Military history of Italy

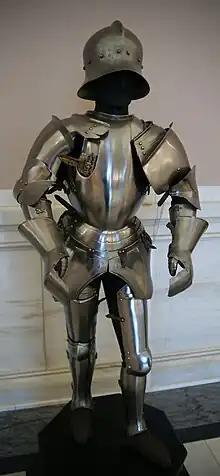
Suit of armor of the condottiero Roberto da Sanseverino, captured after his death at the Battle of Calliano (1487).

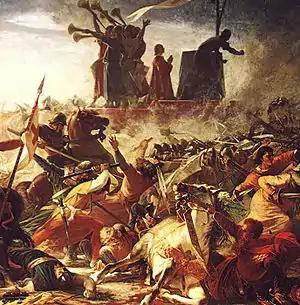
The defence of the Carroccio during the battle of Legnano by Amos Cassioli (1832–1891)

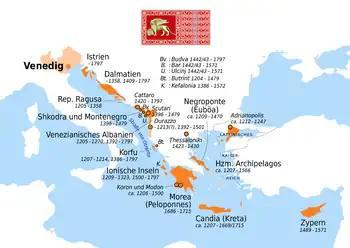
Map of the overseas domains of the Republic of Venice (Stato da Màr)

The early Roman army (c. 500 BCE) was, like those of other contemporary city-states influenced by Greek civilization, a citizen "militia" which practiced hoplite tactics. It was small (the population of free males of military age was then about 9,000) and organized in five classes (in parallel to the "comitia centuriata", the body of citizens organized politically), with three providing hoplites and two providing light infantry. The early Roman army was tactically limited and its stance during this period was essentially defensive. By the 3rd century BCE, the Romans abandoned the hoplite formation in favor of a more flexible system in which smaller groups of 120 (or in some cases 60) men called "maniples" could maneuver more independently on the battlefield. Thirty maniples arranged in three lines with supporting troops constituted a legion, totaling between 4,000 and 5,000 men. The early Republican legion consisted of five sections, each of which was equipped differently and had different places in formation: the three lines of manipular heavy infantry ("hastati", "principes" and "triarii)", a force of light infantry ("velites"), and the cavalry ("equites"). With the new organization came a new orientation toward the offensive and a much more aggressive posture toward adjoining city-states.